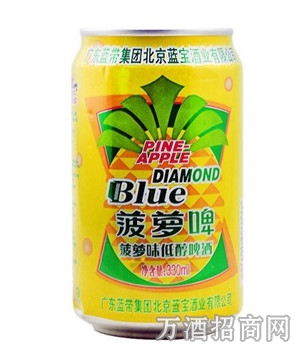
Label: metal